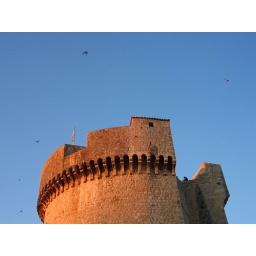
A tower on Dubrovnik's town walls with swifts nesting on a summer eveninng in Croatia, 2004.